The Adventures of Peregrine Pickle

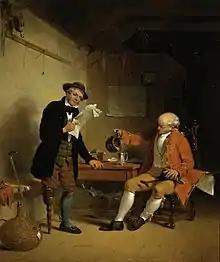
"Commodore Trunnion and Jack Hatchway" by Francis William Edmonds

The novel begins with the character of Peregrine as a young country gentleman rejected by his cruel mother, ignored by his indifferent father, and hated by his degenerate brother. After their alienation, he turns to Commodore Hawser Trunnion, who raises him.